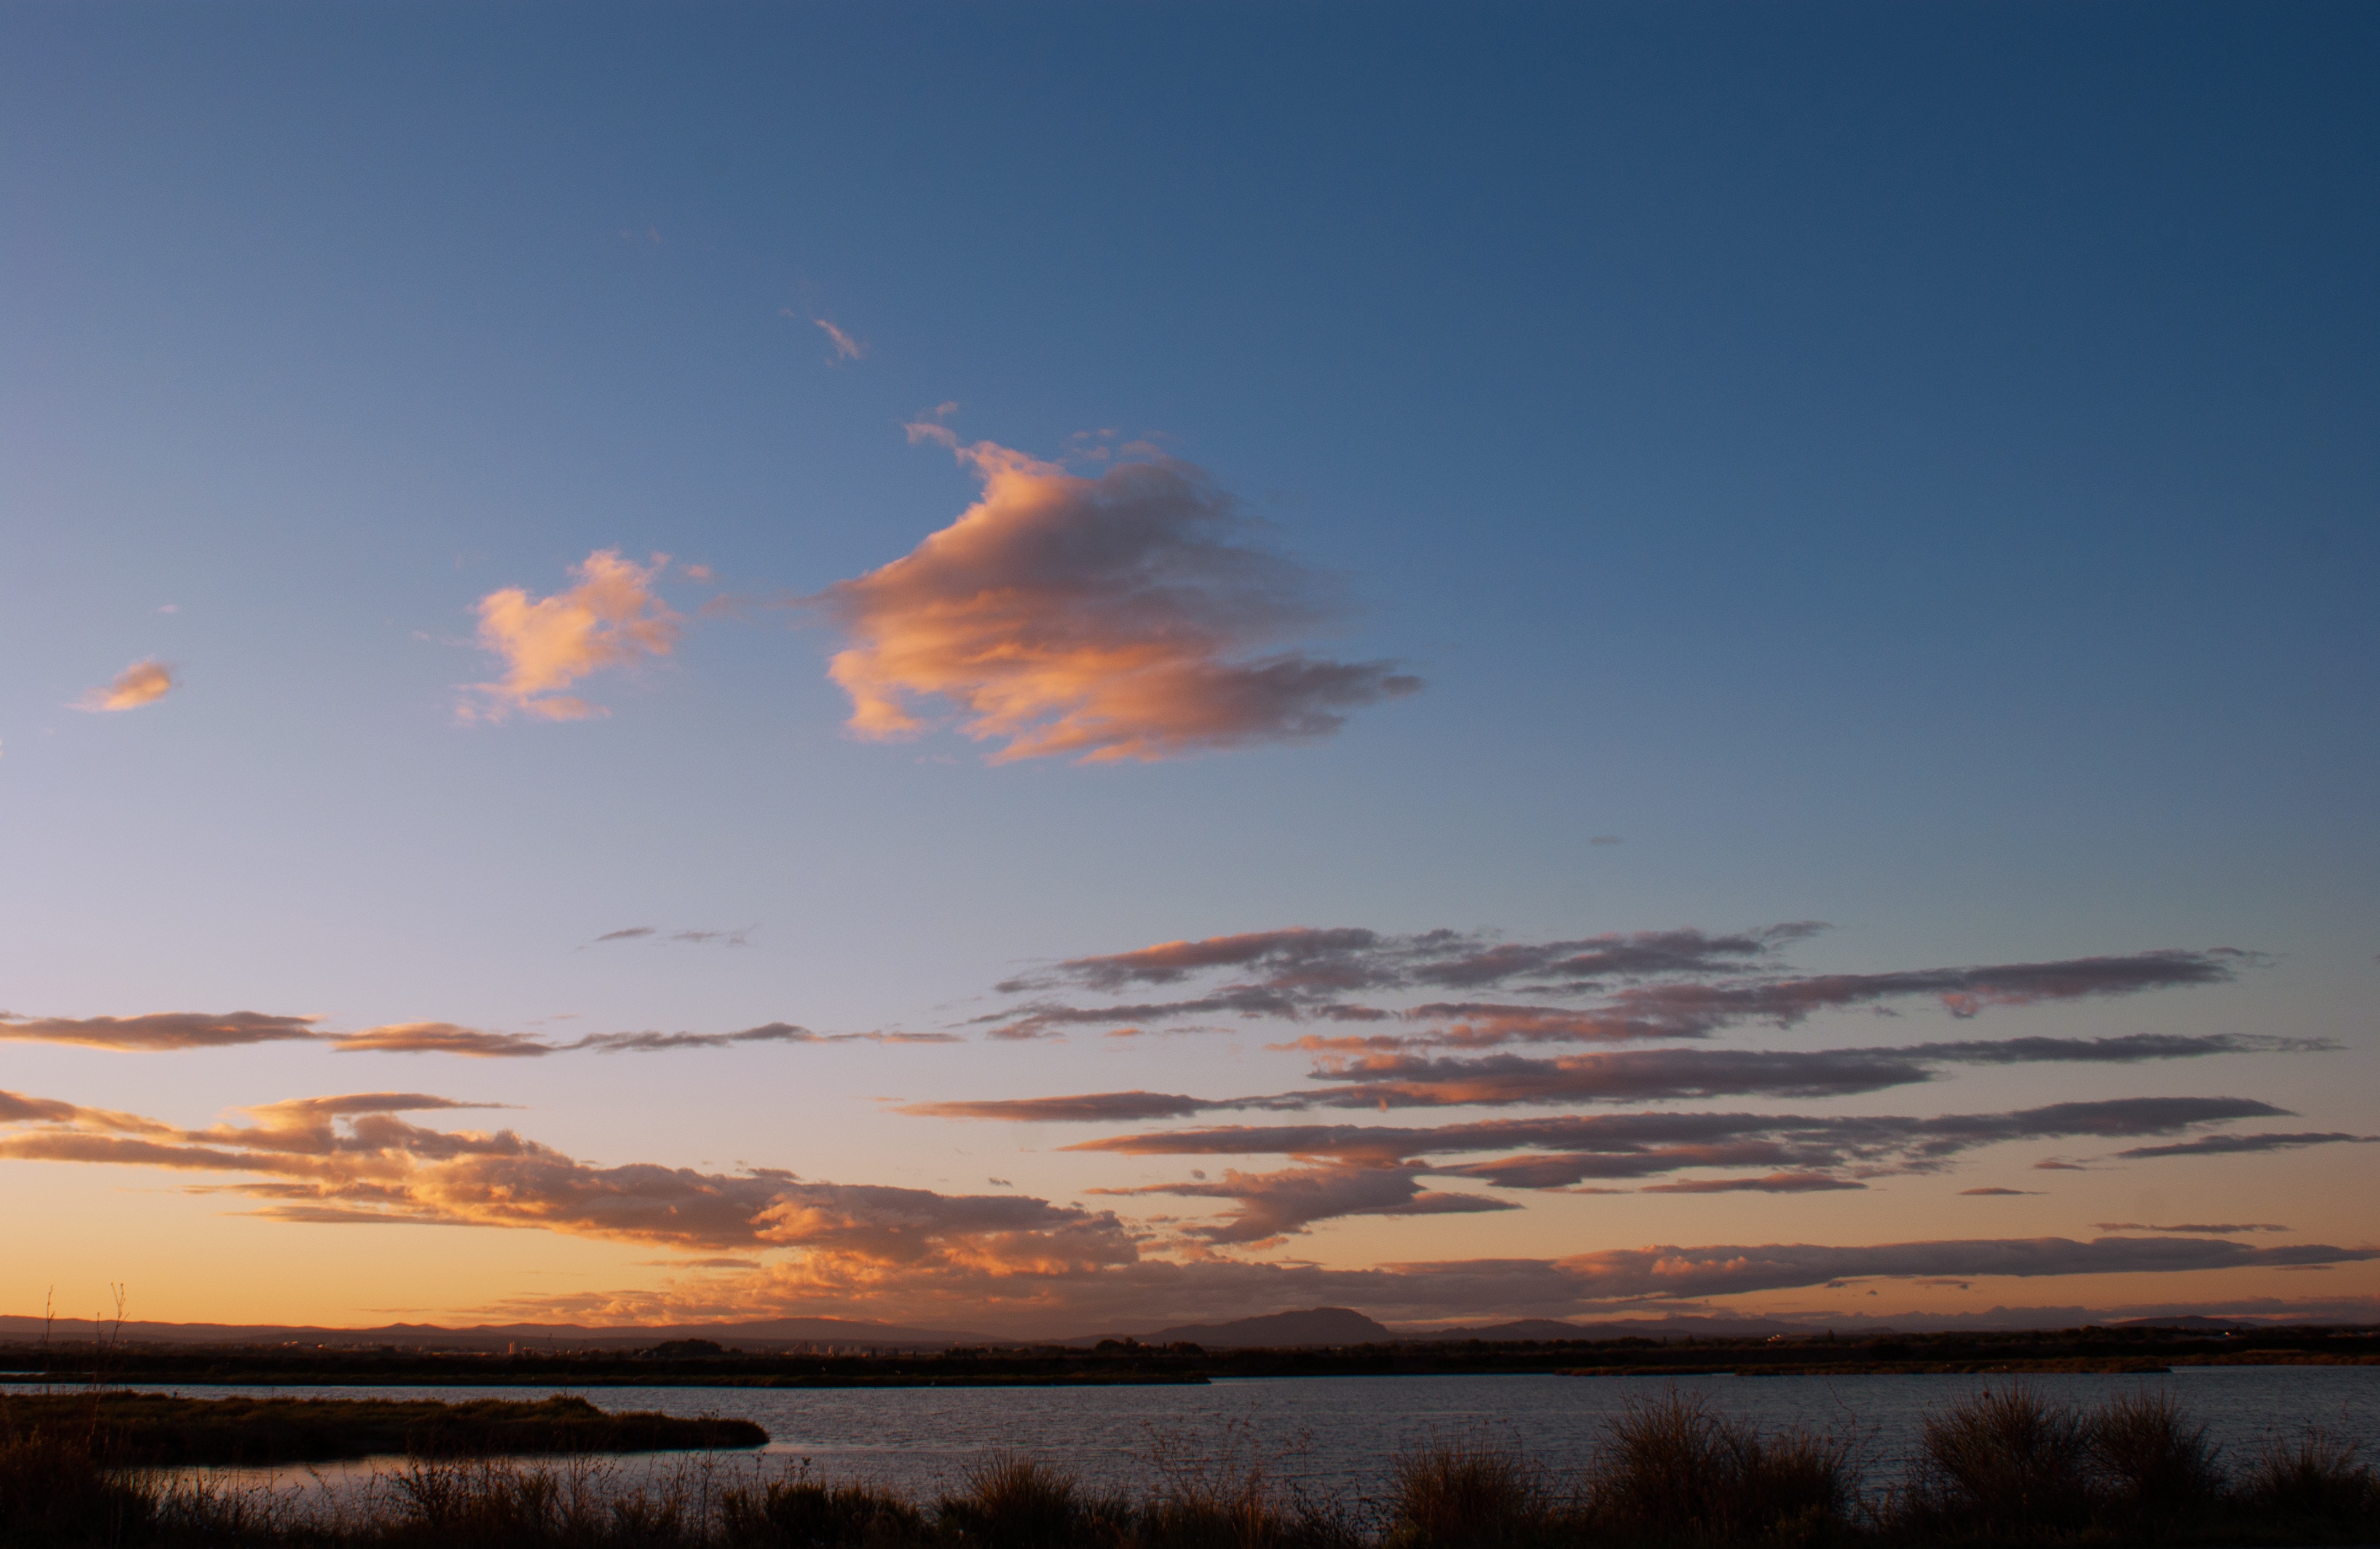
sea, horizon, cloud, sky, sunrise, sunset, prairie, morning, dawn, atmosphere, dusk, evening, reflection, afterglow, red sky at morning